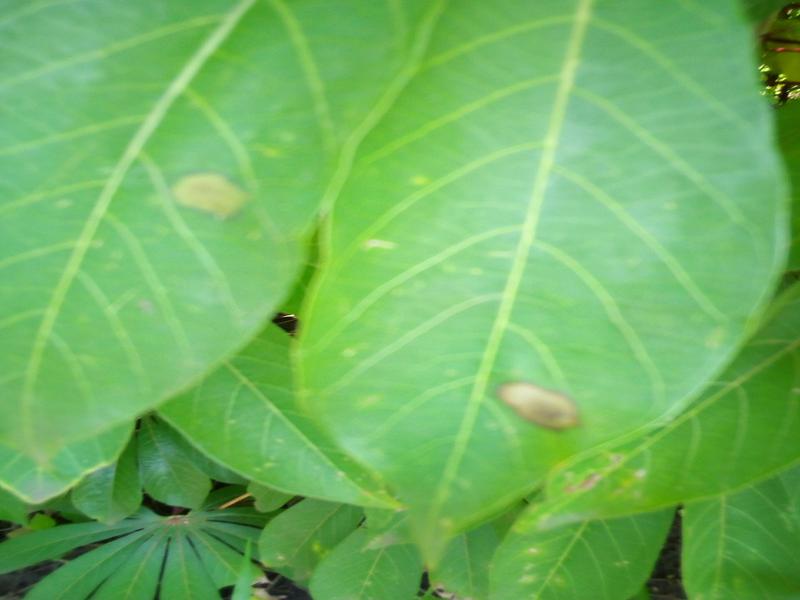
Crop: cassava
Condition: healthy